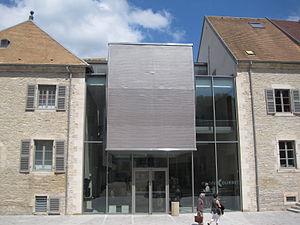
Entrée du Musée Courbet de Ornans en Franche Comté
Ornans est une commune française située dans le département du Doubs et la région Bourgogne-Franche-Comté. Chef-lieu du canton d'Ornans et de la communauté de communes du Pays d'Ornans.
Ornans est une commune française située dans le département du Doubs et la région Bourgogne-Franche-Comté. Elle fait partie de la région culturelle et historique de Franche-Comté. Elle est le chef-lieu du canton d'Ornans et le siège de la communauté de communes Loue-Lison. Au dernier recensement de 2017, elle comptait 4 413 habitants appelés Ornanais. La commune nouvelle créée le 1ᵉʳ janvier 2016 est issue de la fusion de deux communes : l'ancienne commune d'Ornans et Bonnevaux-le-Prieuré.
Le musée Courbet, consacré à l’œuvre du peintre Gustave Courbet, est situé dans la commune française d'Ornans, dans le département du Doubs.